Krystle Carrington

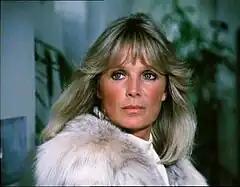
Linda Evans as Krystle Carrington

Krystle Carrington (also Grant and Jennings) is a fictional character from the 1980s American TV series "Dynasty", created by Richard and Esther Shapiro. Portrayed by Linda Evans, the character was introduced in the 1981 pilot episode. In the story, Krystle is the former secretary and new wife of oil tycoon Blake Carrington (John Forsythe), and initially has to adjust to his machinations and upper class lifestyle. The arrival of Joan Collins as Blake's glamorous ex-wife Alexis Carrington provided a foil for Krystle for the remainder of the series. Evans left "Dynasty" early in its ninth and final season, though she reprised her role for the 1991 miniseries continuation, "".